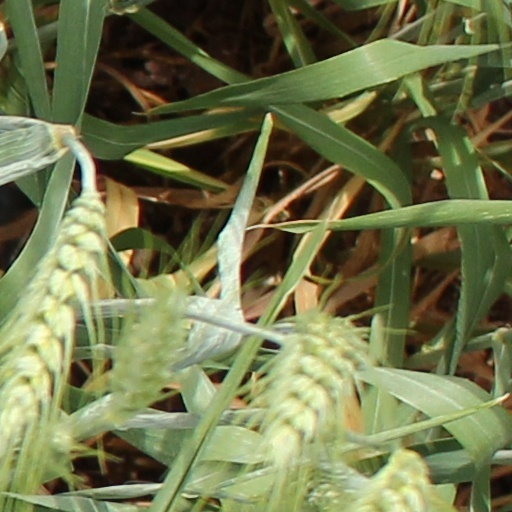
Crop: wheat